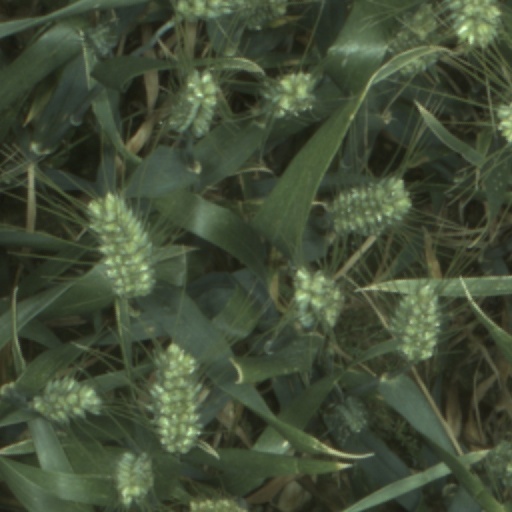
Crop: wheat